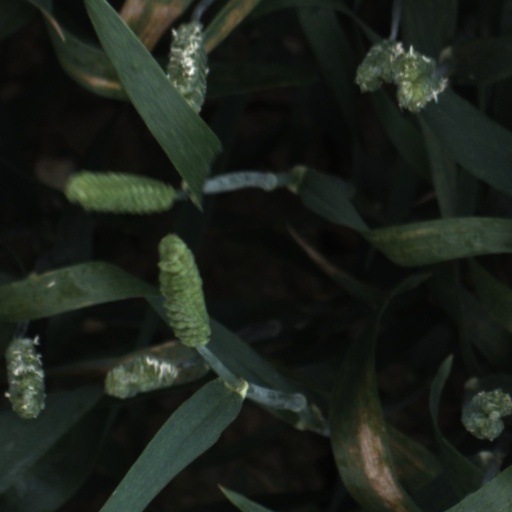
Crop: wheat